Michael Bay's unrealized projects

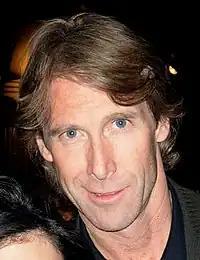
Bay, pictured in 2008

During his career, American film director and producer Michael Bay has worked on a number of projects which never progressed beyond the pre-production stage. Some of these projects fell into development hell or were officially cancelled, while others were taken over and completed by other filmmakers.